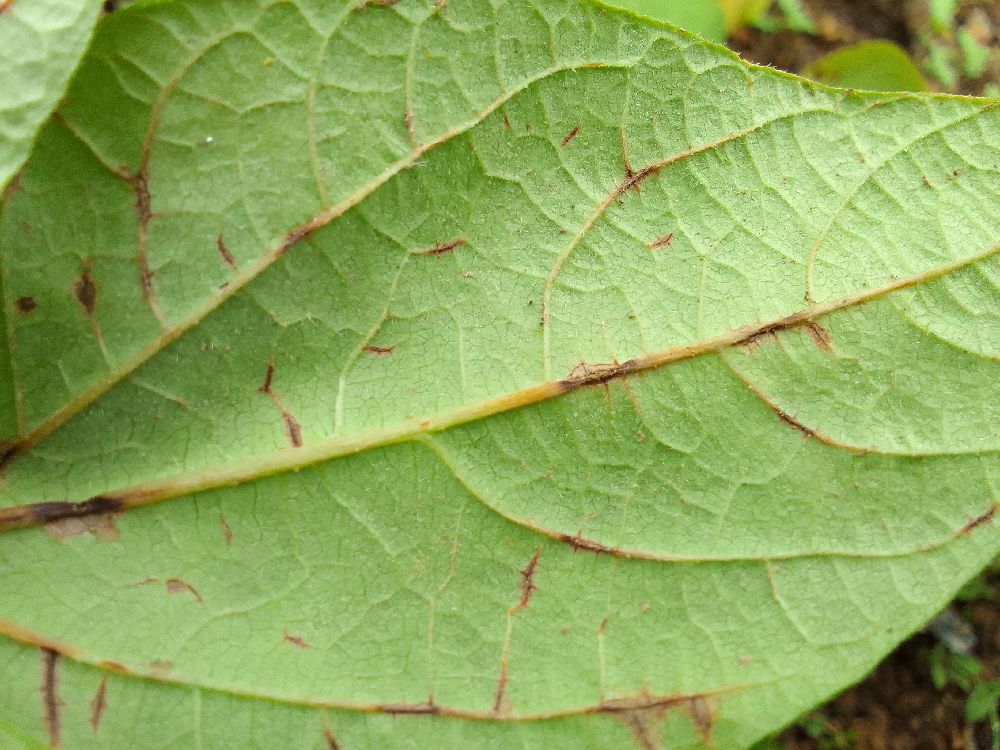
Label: anthracnose